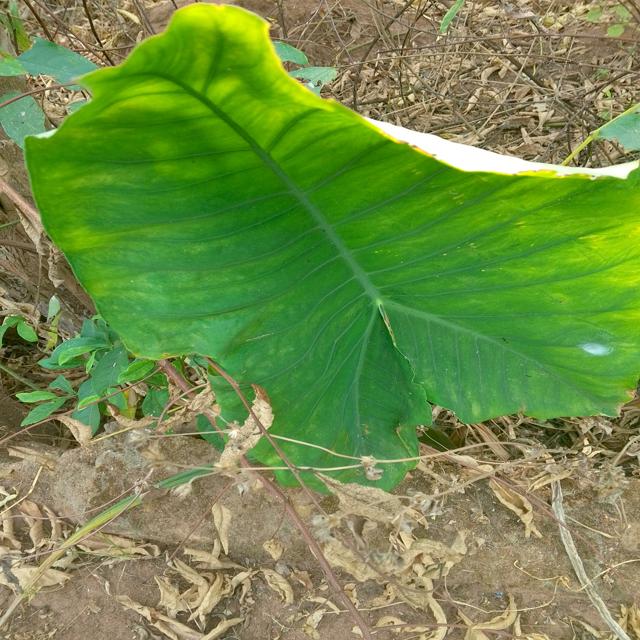
Label: Late_Blight